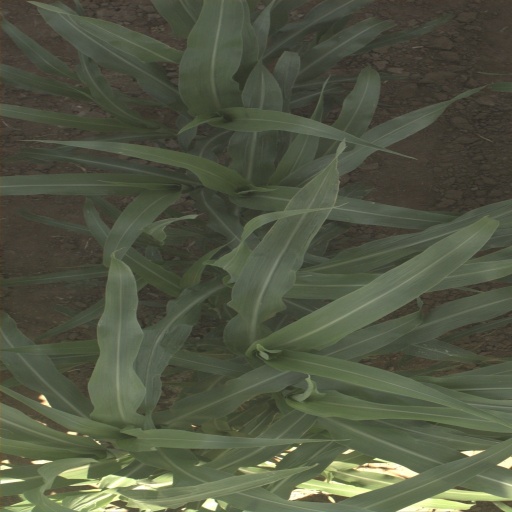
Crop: sorghum